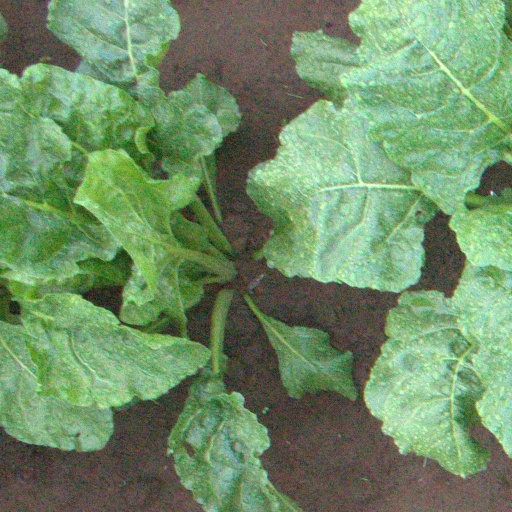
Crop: sugar beet